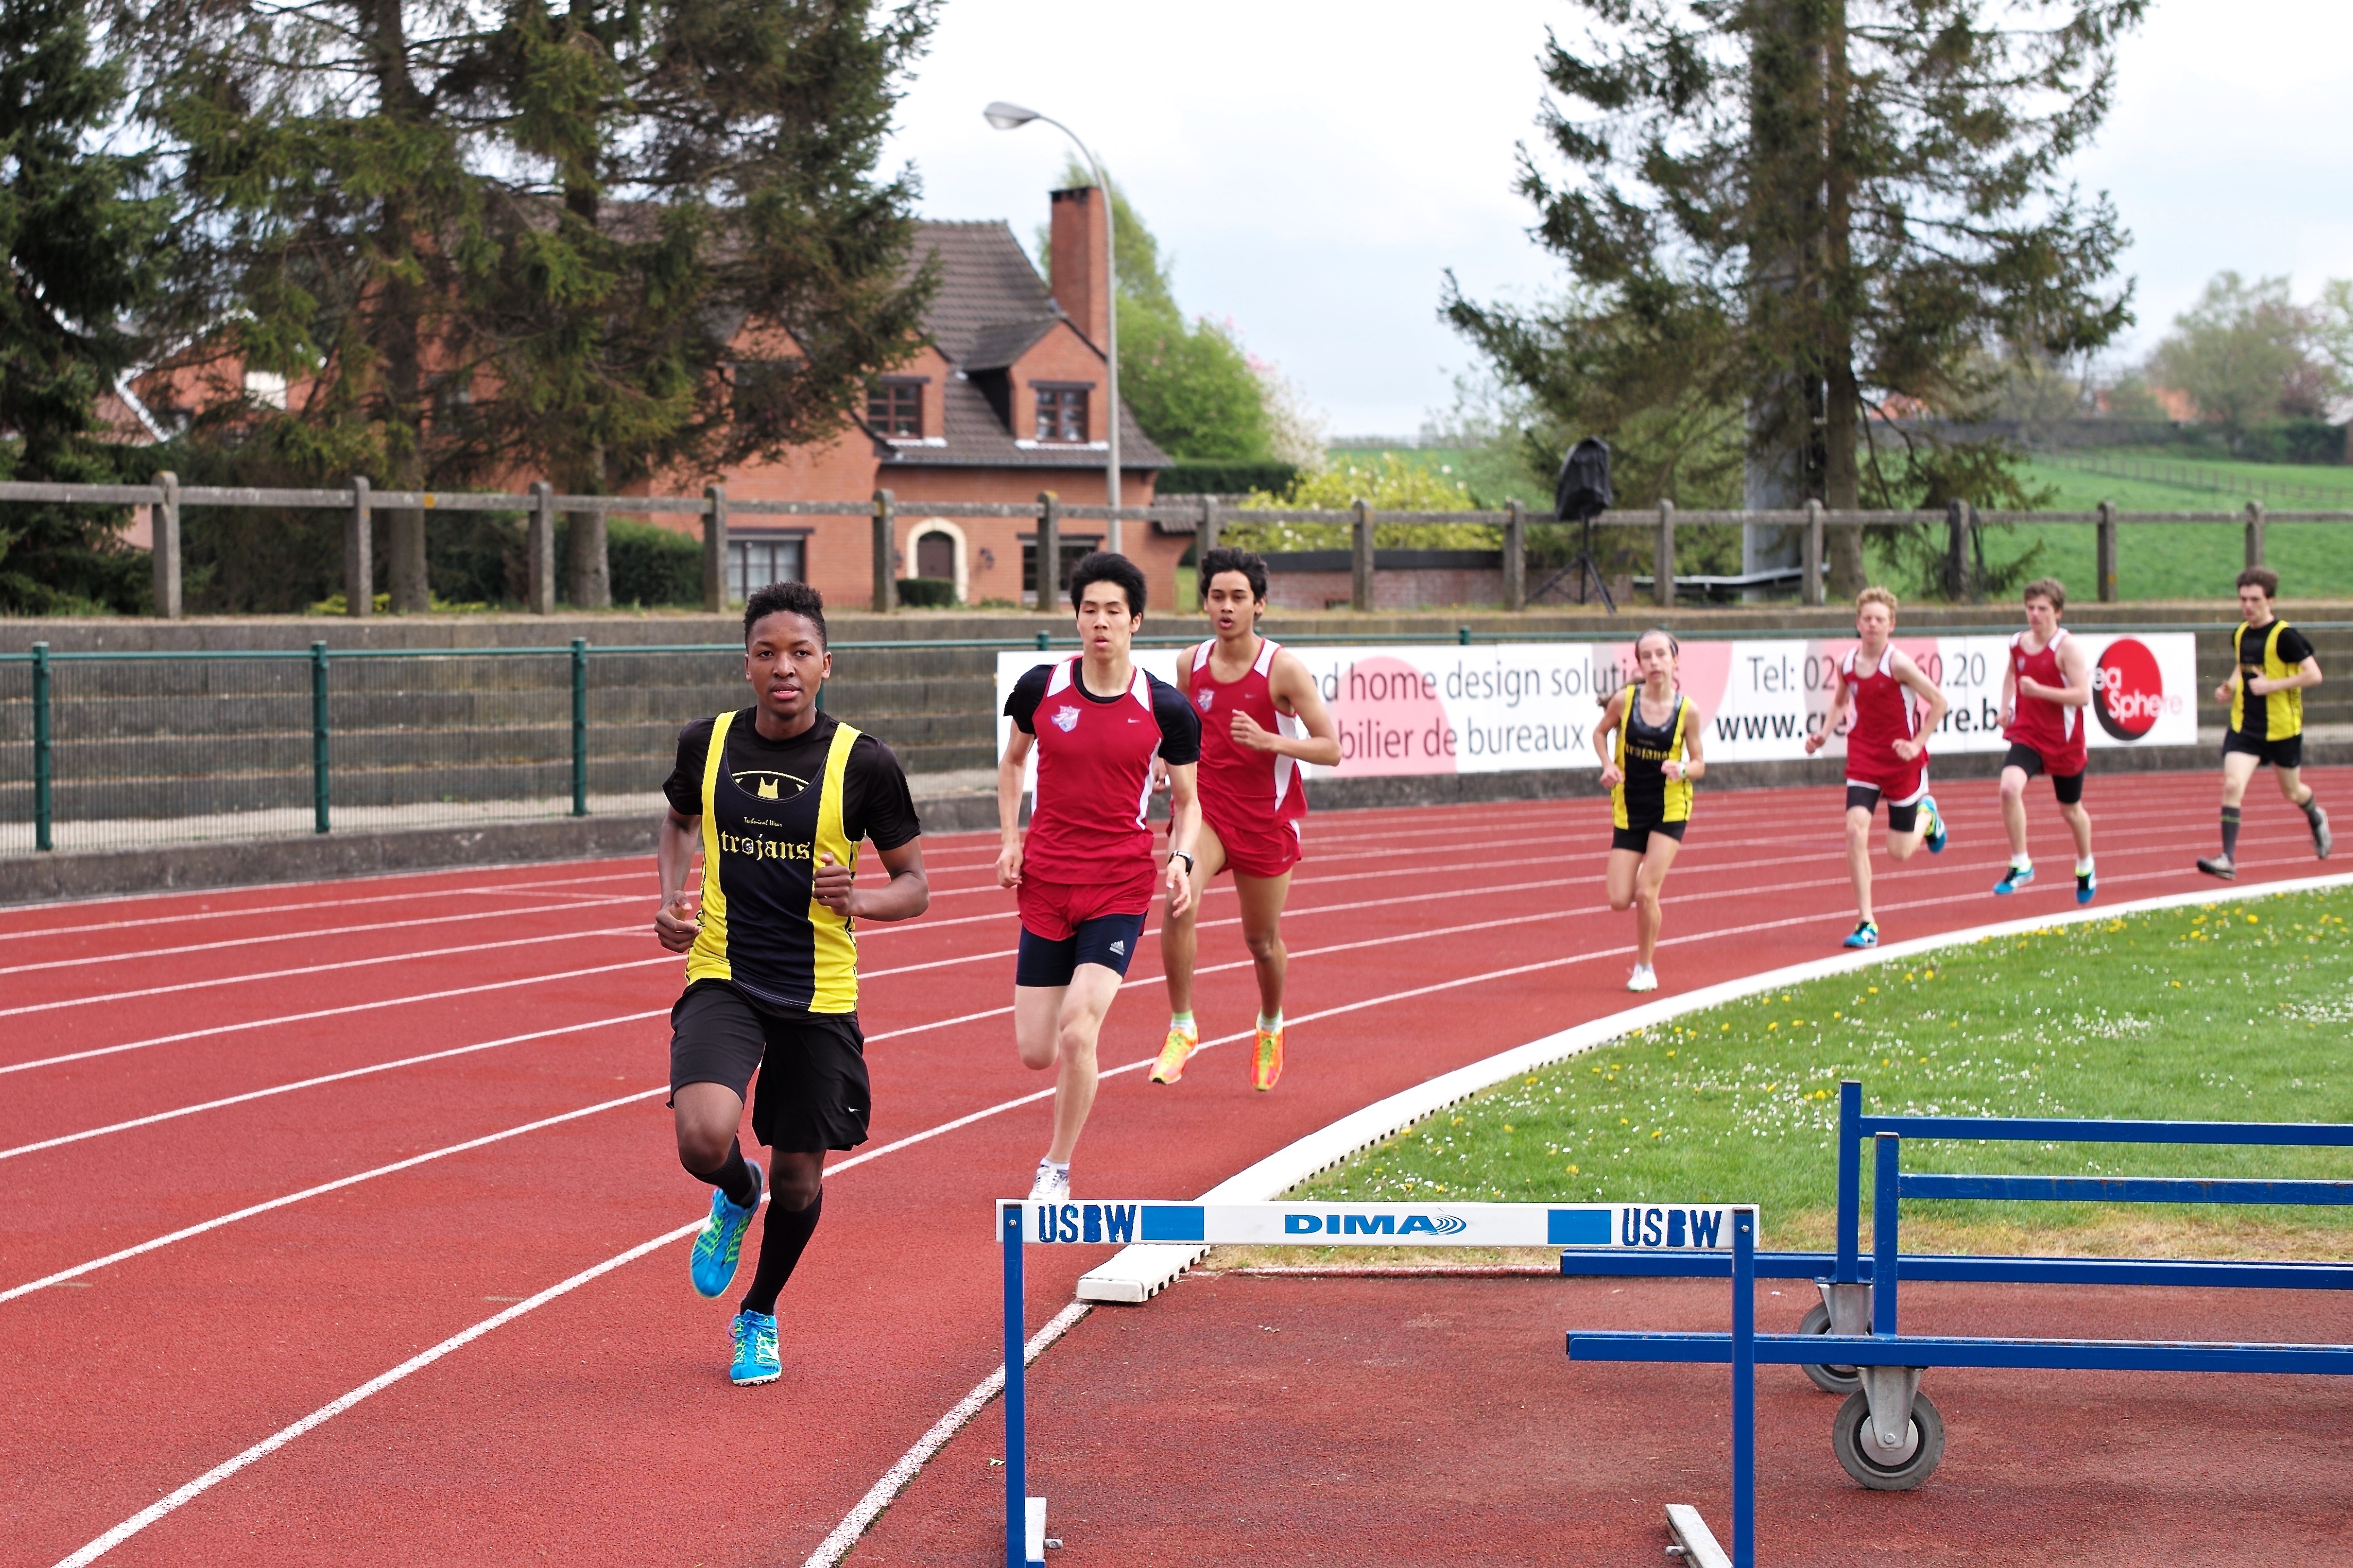
track, run, runner, ash, belgium, race, competition, holland, hague, netherlands, international, girls, m, american, sports, boys, 50, school, runners, junior, leica, 240, summilux, varsity, athletics, meet, waterloo, sprint, stjohns, human action, track and field athletics, middle distance running, 800 metres